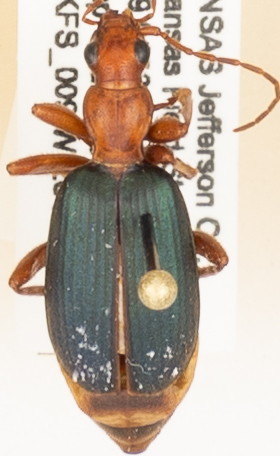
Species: Brachinus alternans
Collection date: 2019-07-09
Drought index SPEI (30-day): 0.9
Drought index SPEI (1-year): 1.45
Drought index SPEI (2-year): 0.71